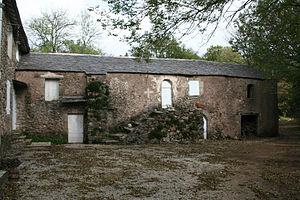
Castanet-le-Haut (Hérault) - ferme du Barthas (bâtiment du XVIIe siècle). Le toit et l'escalier ne sont pas dans leur état originel. Une fenêtre est obturée. Remarquer la croix blanche peinte à côté de l'entrée (tradition locale).